Kolanjiappar temple

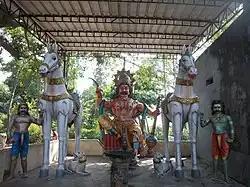
Image of the guardian deity Muniswarar

As per Hindu legend, Sundarar, the famous Nayanmar saint in Saivite tradition belonging to the 8th century, came to Virudhachalam (called Thirumudukundram) during his old age. He sang praise of the Vriddhagiriswarar. Shiva was much pleased with his rendition and wanted to have him sing a song again. He sent his son Muruga in the form of a hunter to the Kolanji forest through which Sundarar was traversing. The hunter took away the belongings of Sundarar. He demanded the hunter to return his belongings for which the hunter wanted him to be back at Virudhachalam. Understanding that it is a divine play, Sundarar returned to Virudhachalam temple and sang praise of Shiva again. "Vrida" means old age and hence the place was called Virudhachalam as Sundarar came to the place during his old age. Muruga subsequently set his abode in the Kolanji forest as Kolanjiappar.